Kim Atienza

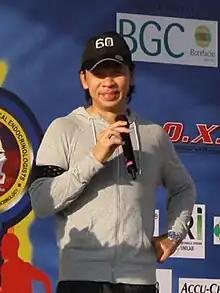

He started his broadcasting career in the early 1990s, as the anchor of "Mata ng Agila", an early morning newscast of DZEC Radyo Agila 1062, together with Onin Miranda.